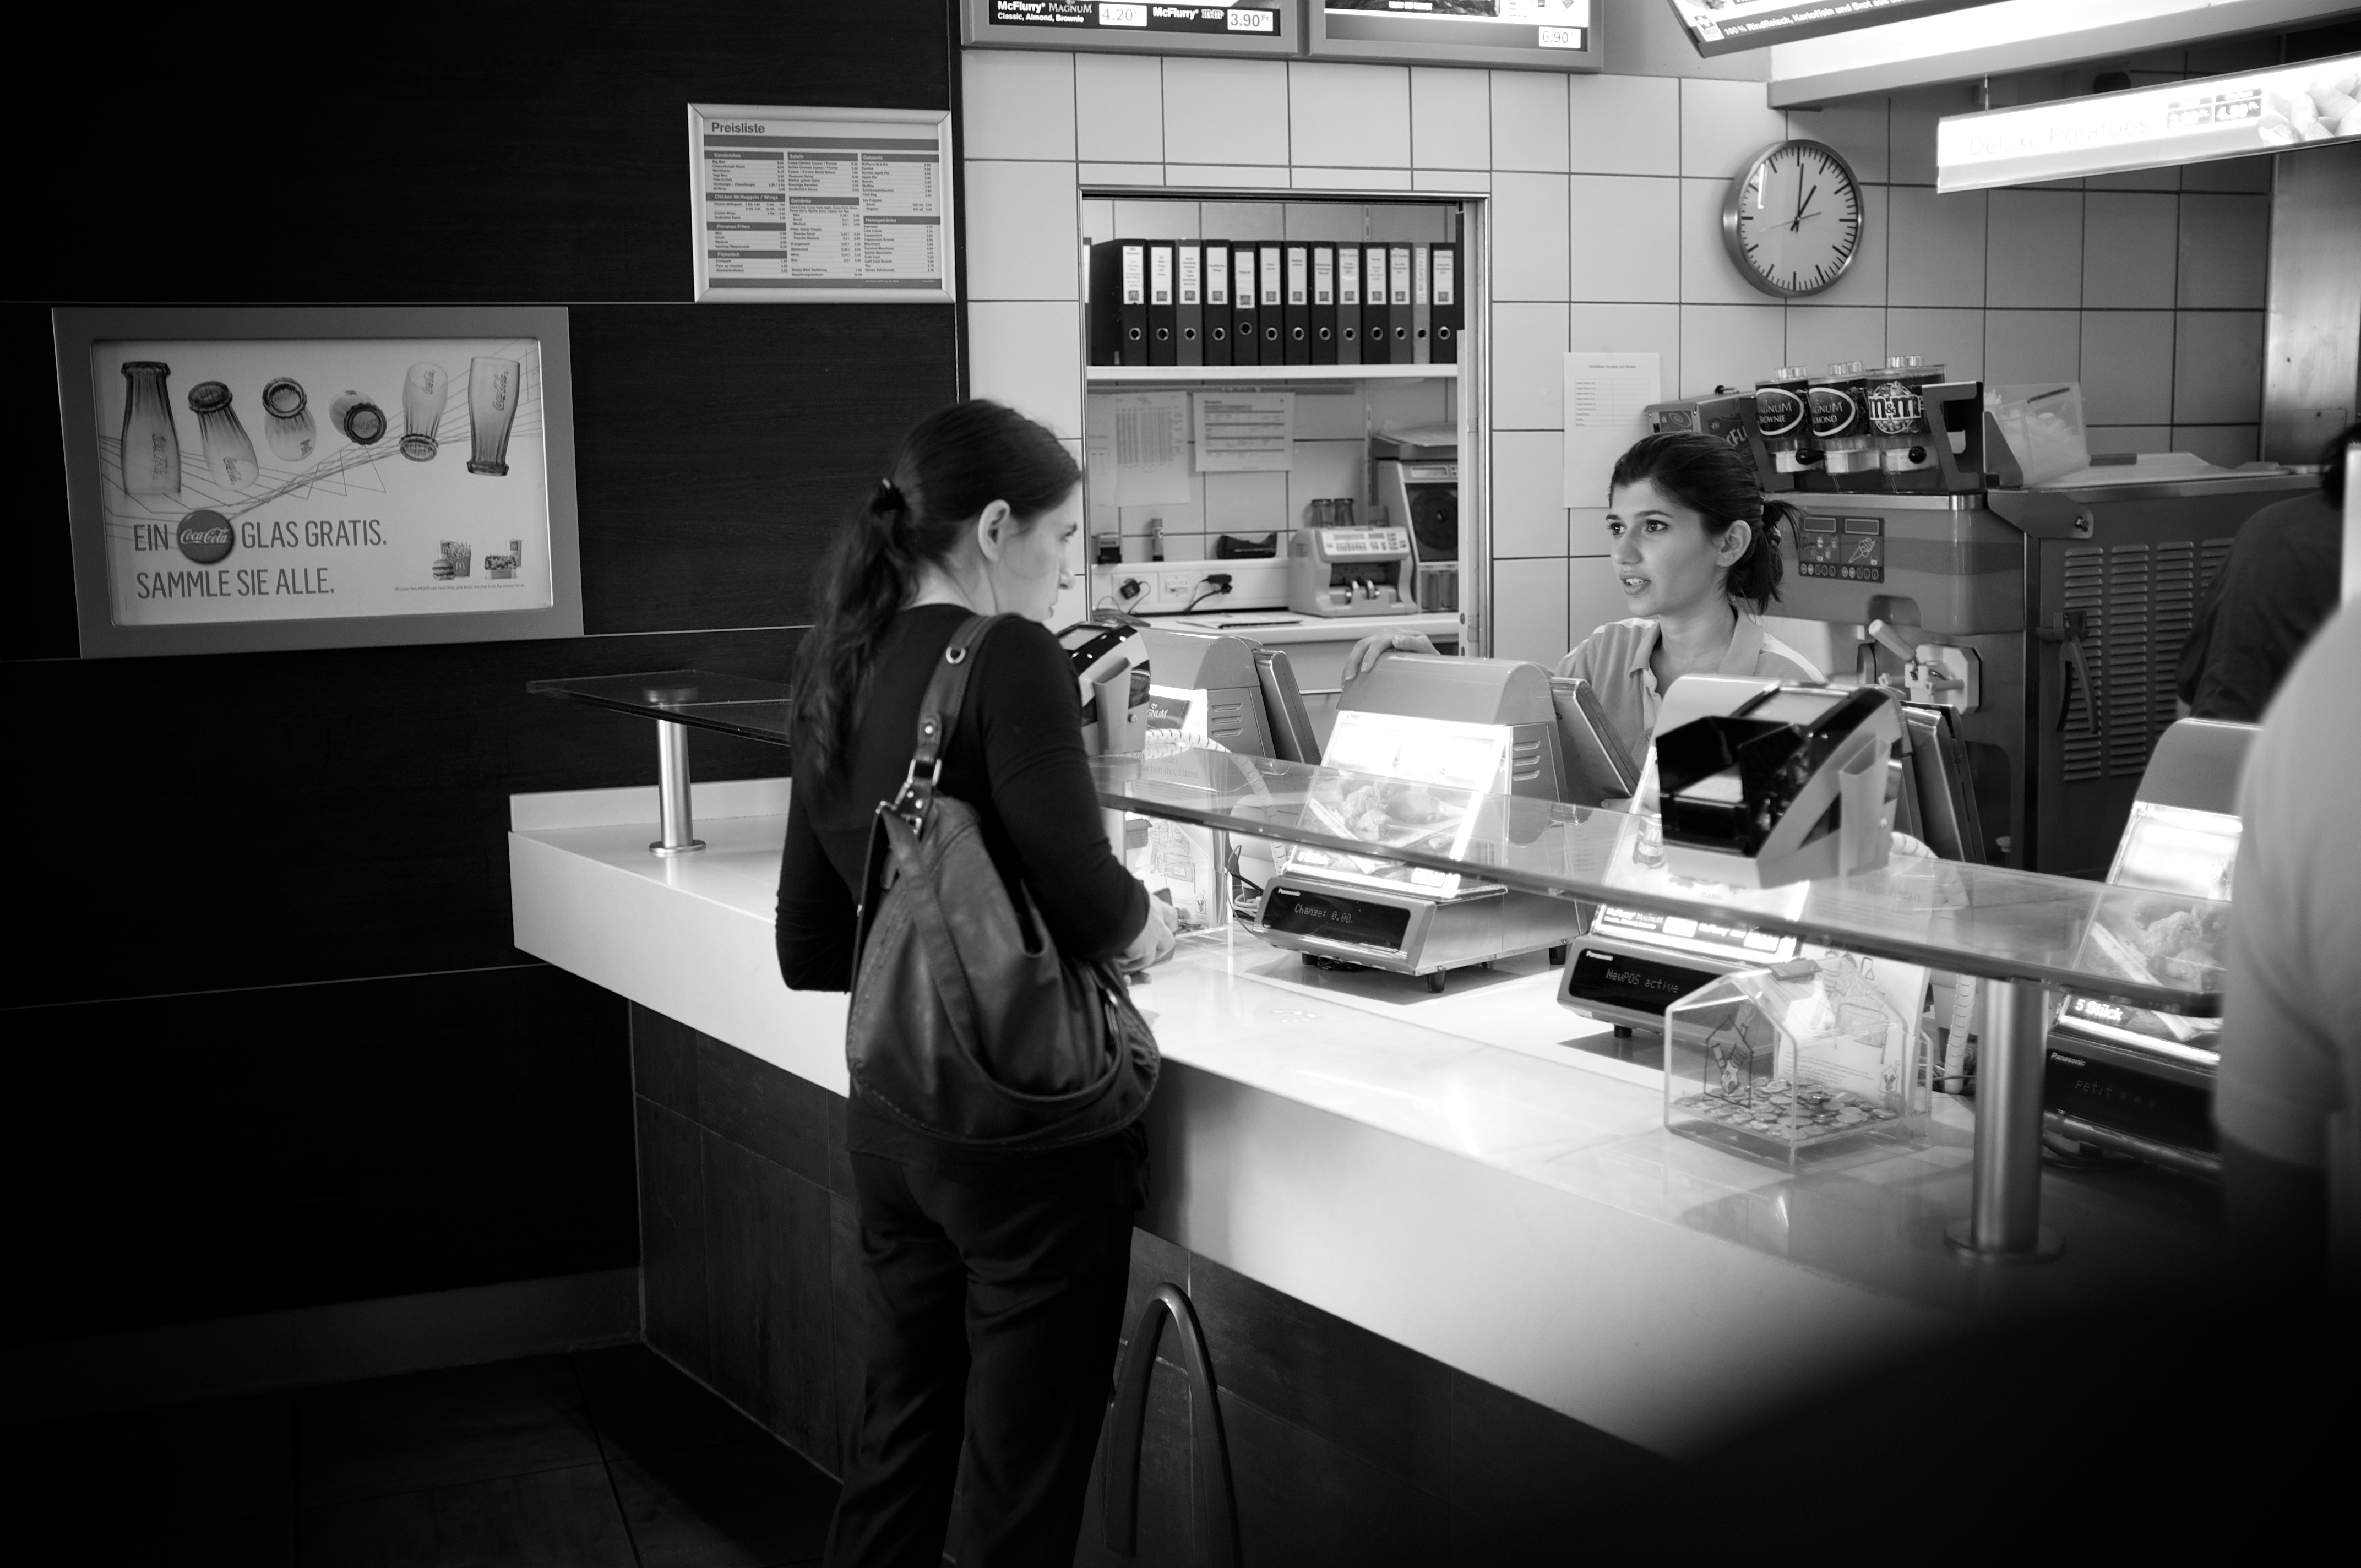
black and white, white, street, photography, ebook, training, black, monochrome, interior design, streetphotography, flickr, thomas, video, design, olympus, omd, image, fuji, leica, monochrom, leuthard, hcb, thomasleuthard, streettogs, monochrome photography